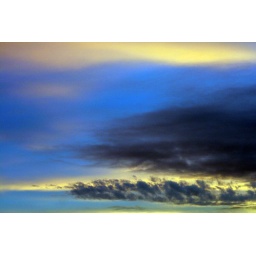
sky blue pink as seen by photoshop's auto levels